Urban heat island

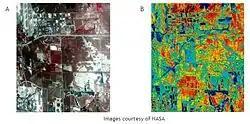
Images of Salt Lake City show positive correlation between white reflective roofs and cooler temperatures. Image A depicts an aerial view of Salt Lake City, Utah, site of 865000 sqft white reflective roof. Image B is a thermal infrared image of same area, showing hot (red and yellow) and cool (green and blue) spots. The reflective vinyl roof, not absorbing solar radiation, is shown in blue surrounded by other hot spots.

UHIs have the potential to directly influence the health and welfare of urban residents. As UHIs are characterized by increased temperature, they can potentially increase the magnitude and duration of heat waves within cities. The number of individuals exposed to extreme temperatures is increased by the UHI-induced warming. The nighttime effect of UHIs can be particularly harmful during a heat wave, as it deprives urban residents of the cool relief found in rural areas during the night.